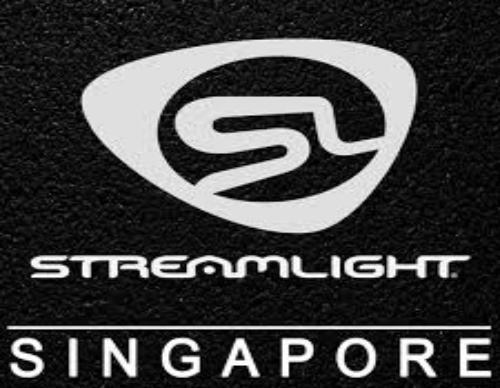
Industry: Necessities